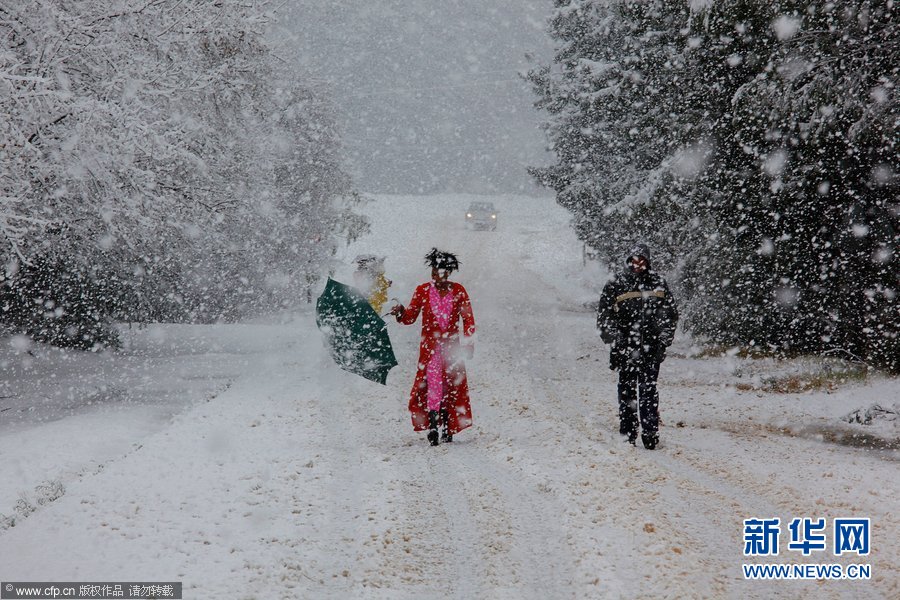
Weather: snow or frosty